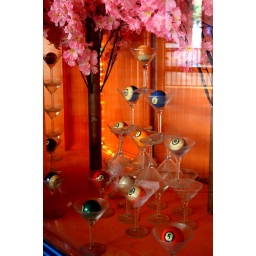
2009 - 07 - 04 - billiard balls in martini glasses